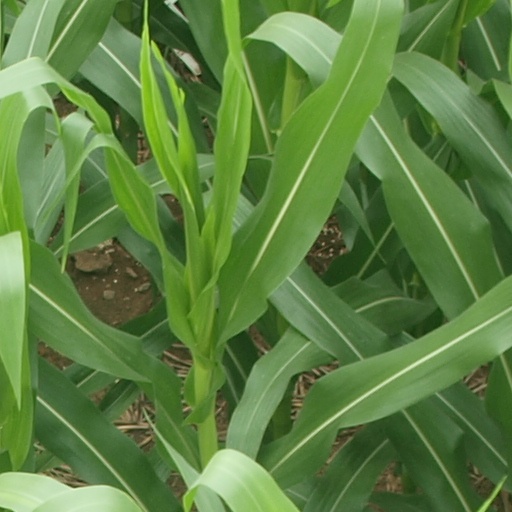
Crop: maize; corn